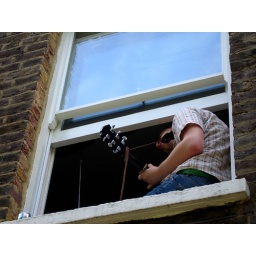
James tuning his guitar out of the window  of his new room in our new flat.